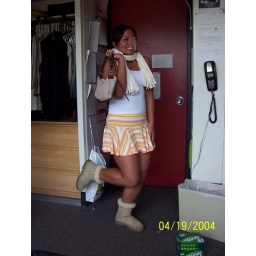
Lara, being a true white girl up in Berkeley! hahahah Her true side finally comes out. hahaha